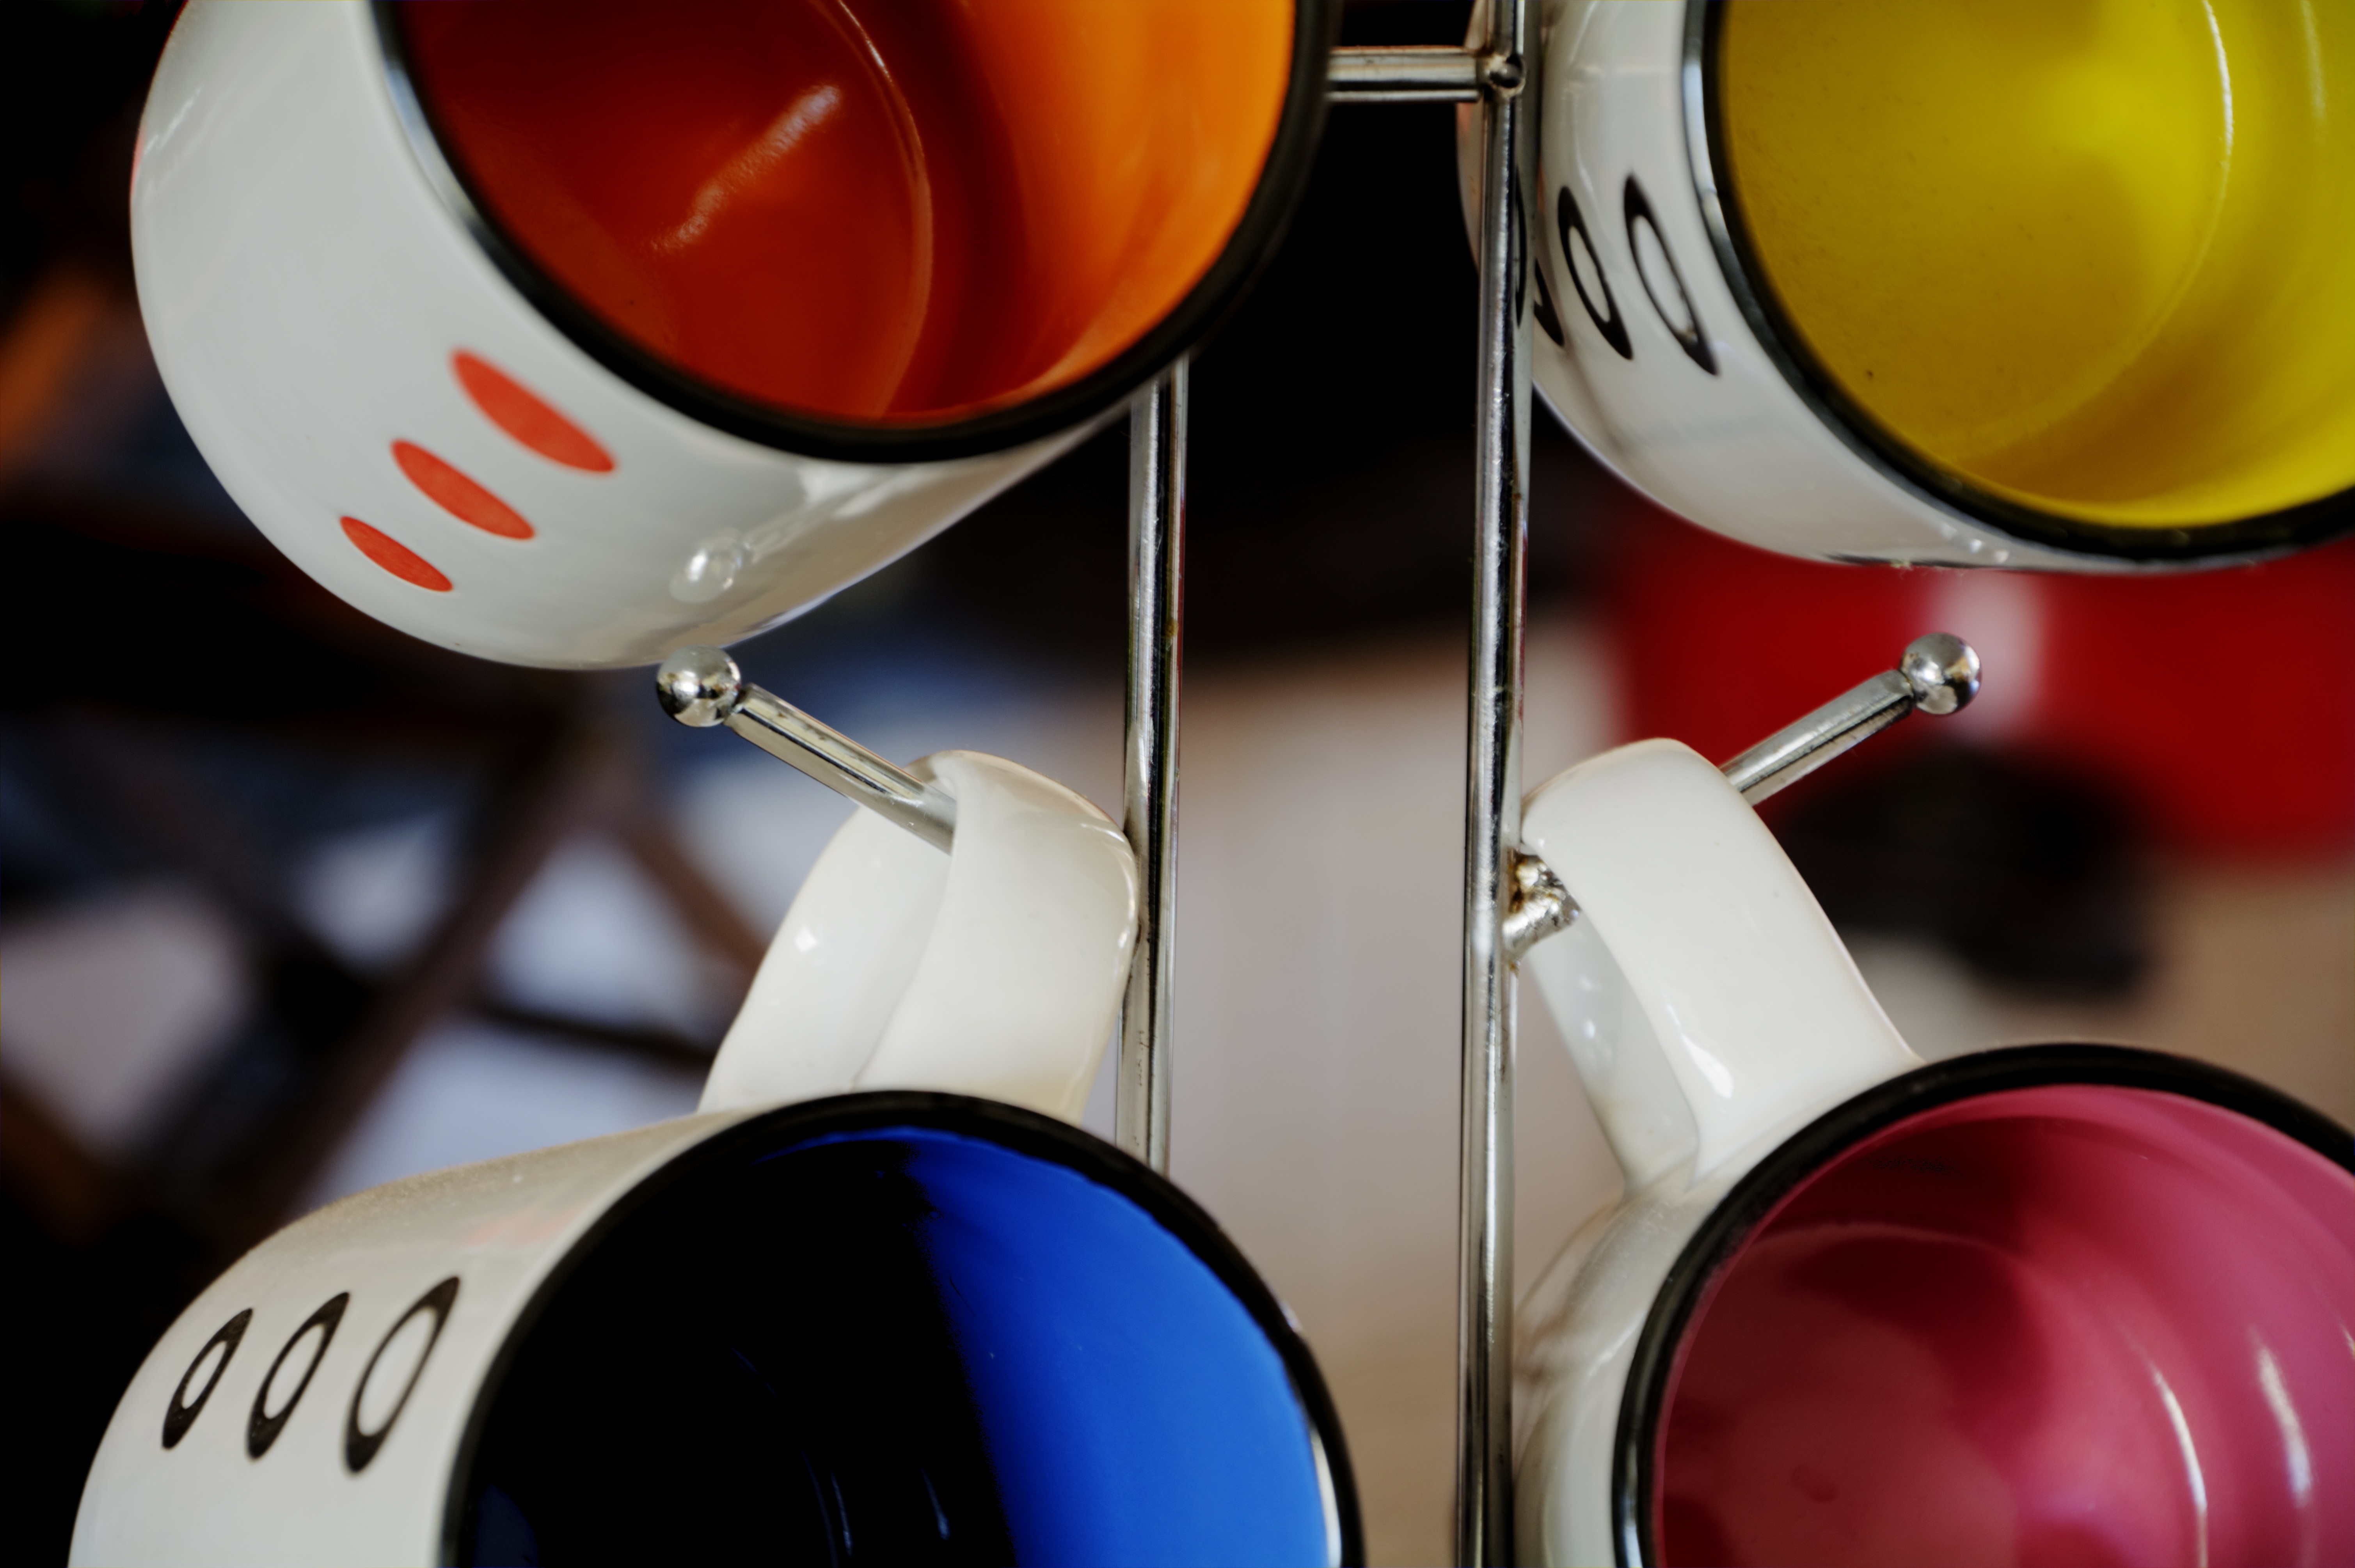
creative, glass, steel, red, color, drink, lighting, drum, circle, wine glass, sunglasses, glasses, organ, shape, mug holder